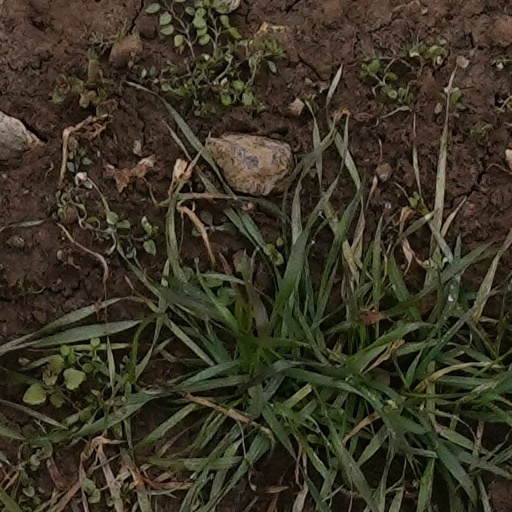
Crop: wheat